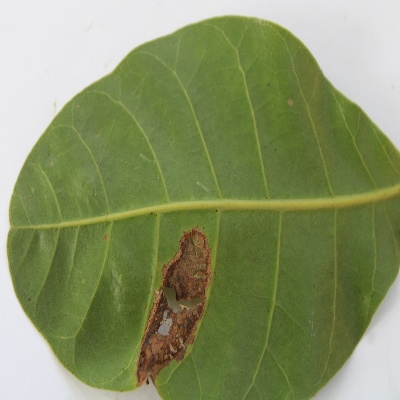
Crop: Cashew
Condition: leaf miner